Nyack Tract

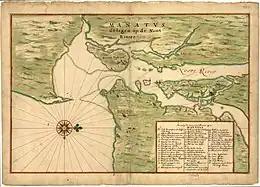
Manatus Map of 1639, with "Wichquawanck" represented by a longhouse.

The Nyack Tract or Nyack Patent was a Lenapehoking settlement to the east of The Narrows in the vicinity of modern Fort Hamilton in Brooklyn, New York City.